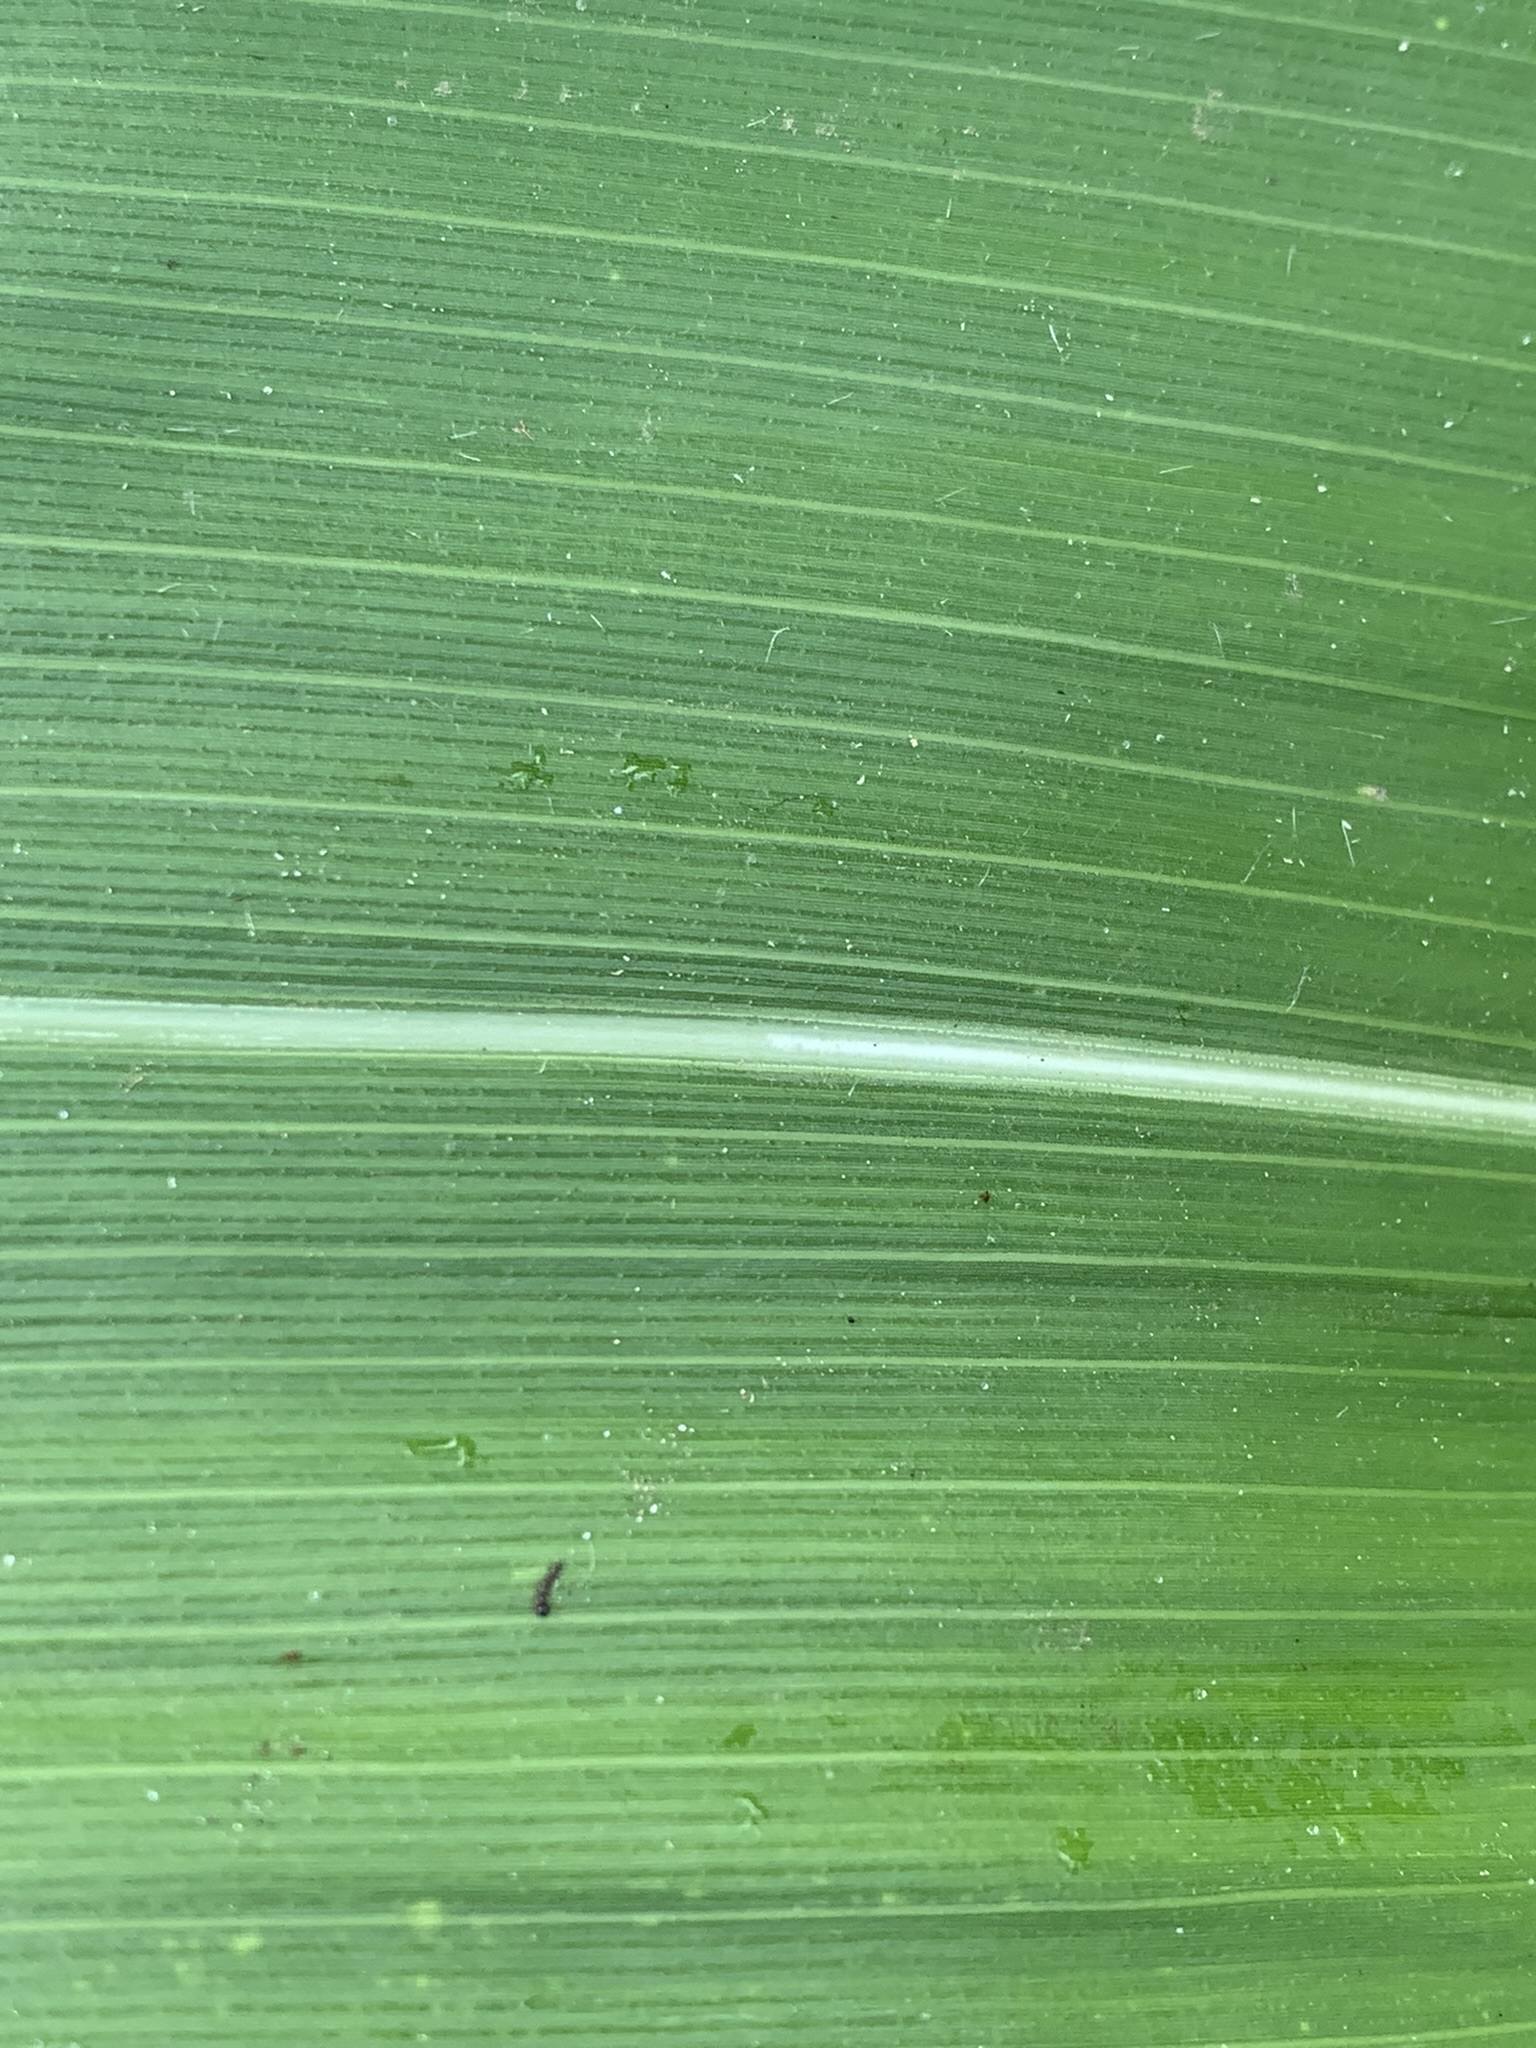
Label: Healthy